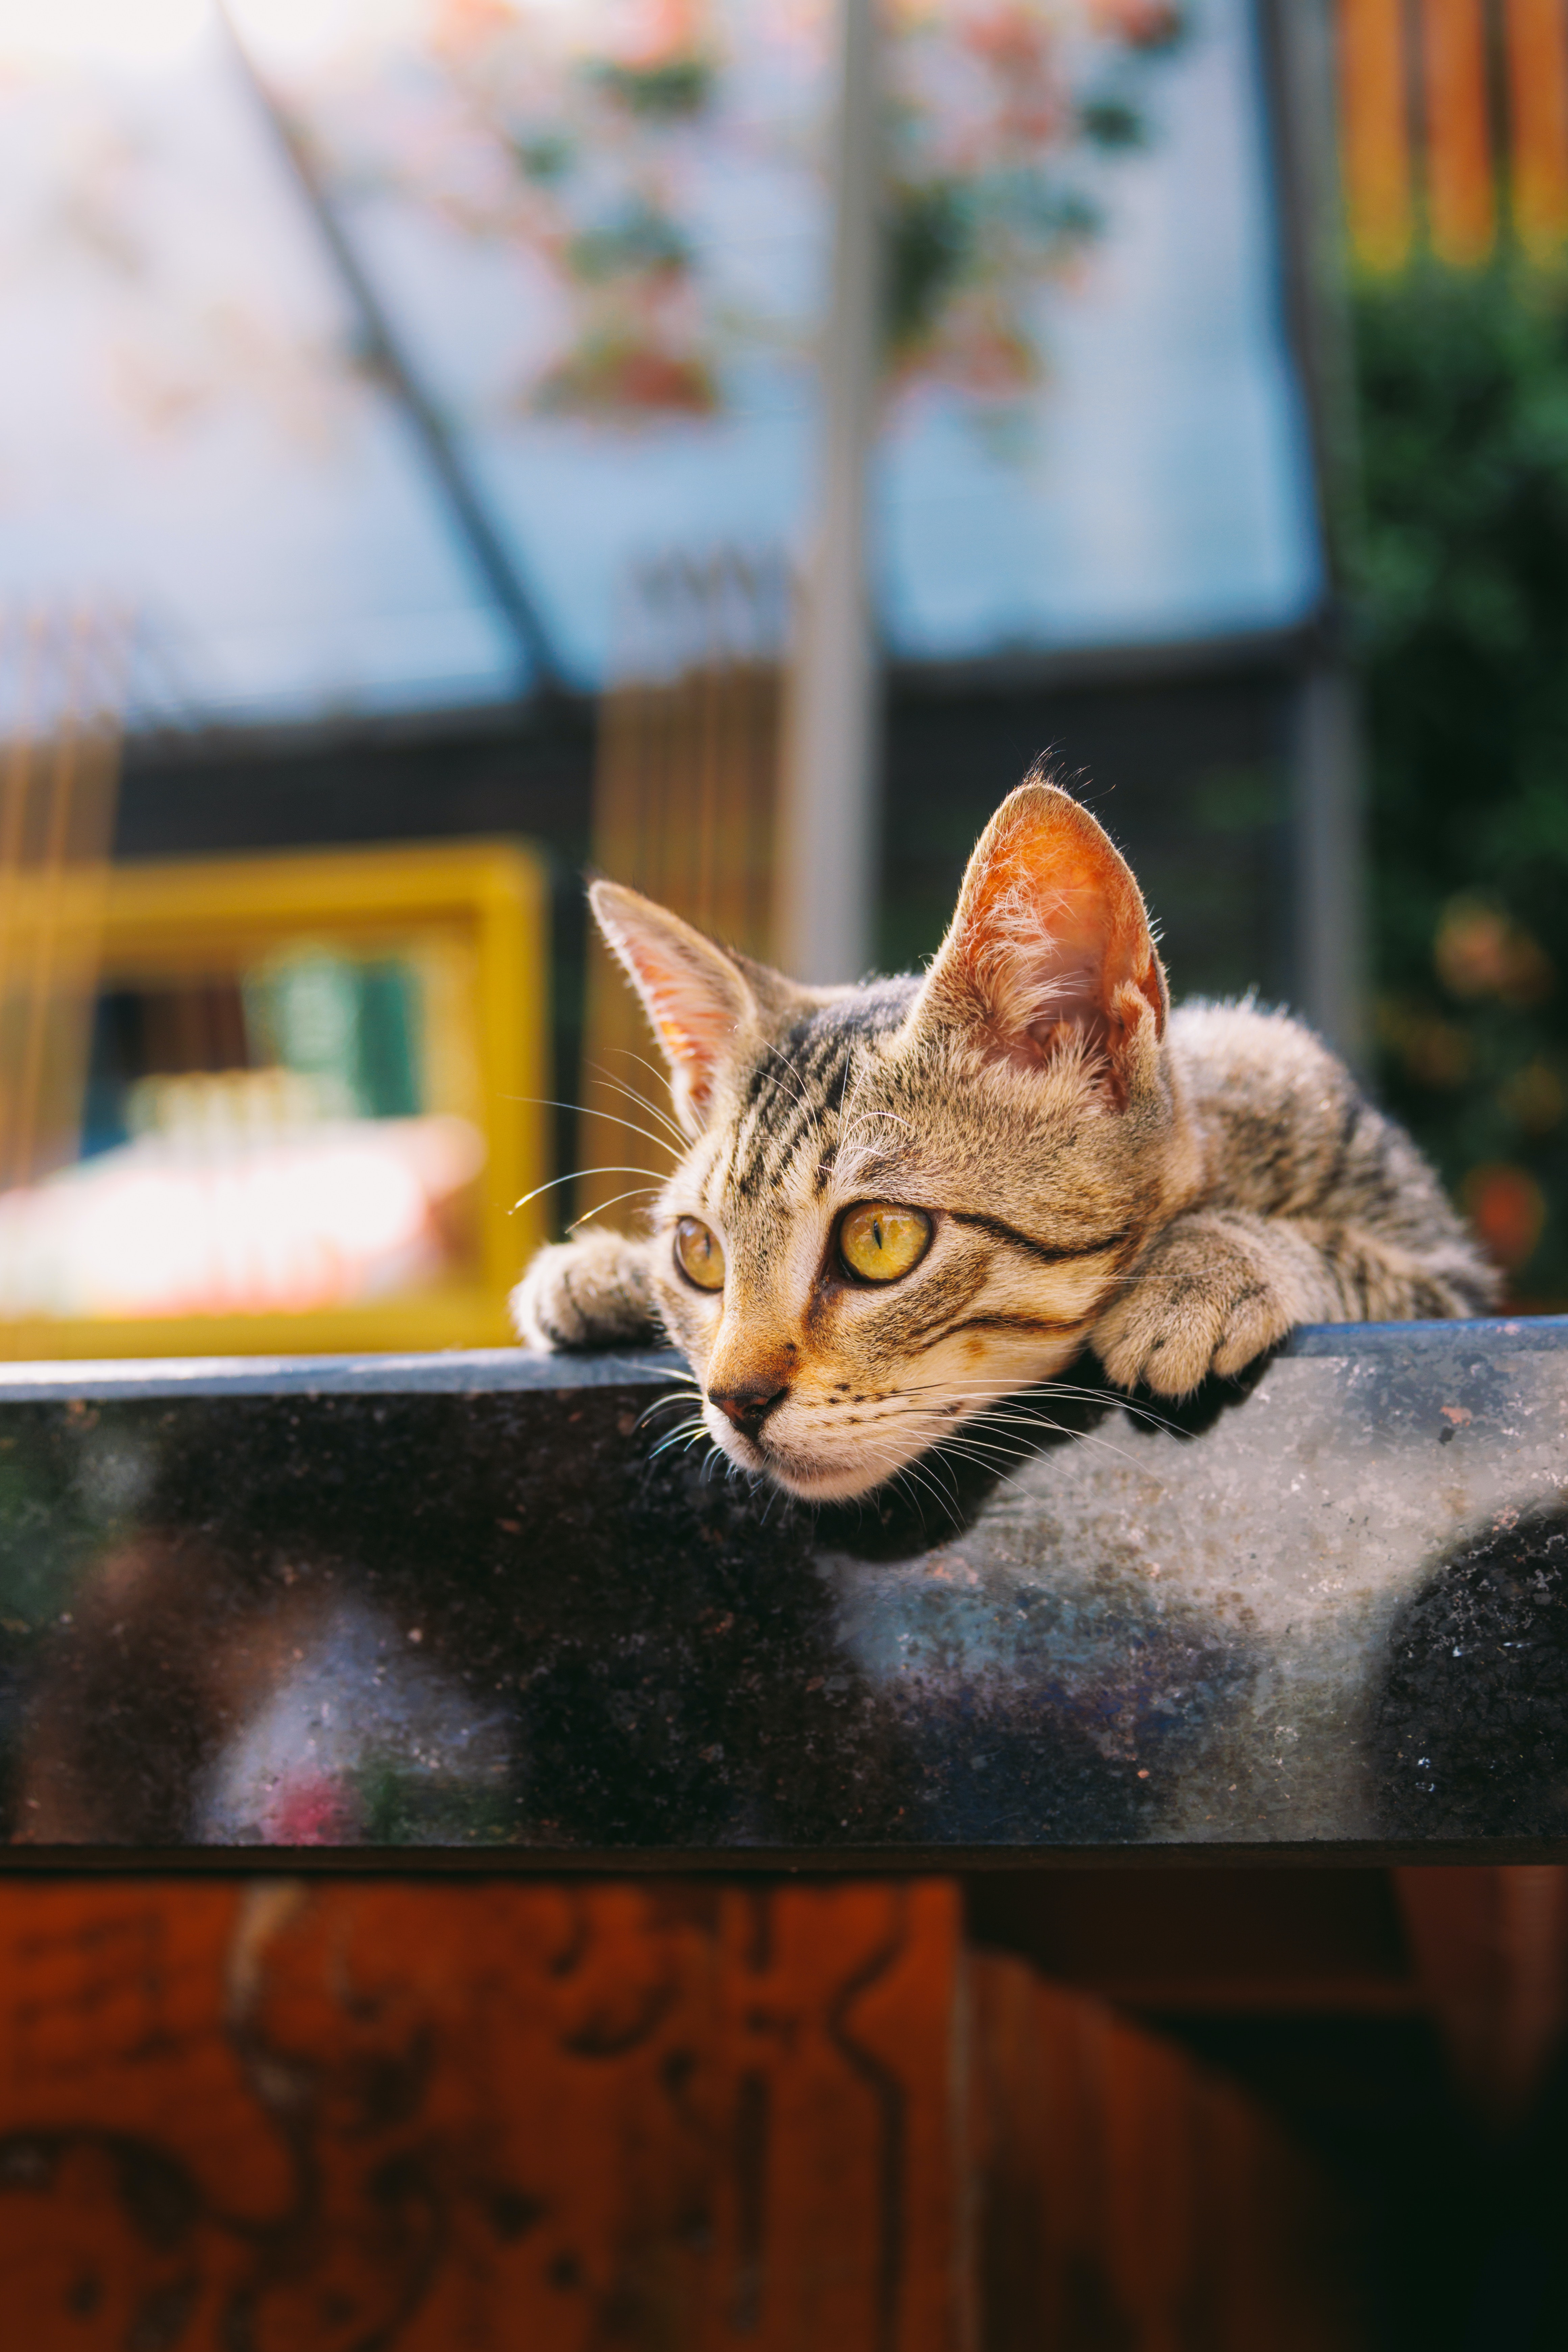
cat, window, plant, fawn, wood, carnivore, whiskers, felidae, tree, small to medium sized cats, domestic short haired cat, grass, fur, sitting, street, wildlife